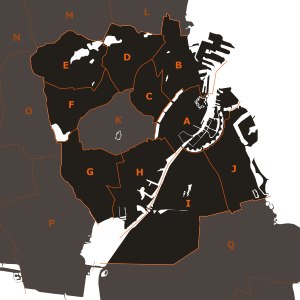
Valby / Se også
Administrative bydele i Københavns Kommune 2007-
Valby er en administrativ bydel i København med 52.809 indbyggere. Bydelen ligger få kilometer vest for det centrale København og grænser op til Vesterbro/Kongens Enghave, Frederiksberg, Hvidovre og Vanløse. Valby udgør den sydvestligste bydel i Københavns Kommune og rummer ca. ni procent af kommunens 623.404 indbyggere.